Uisge Ban Falls Provincial Park

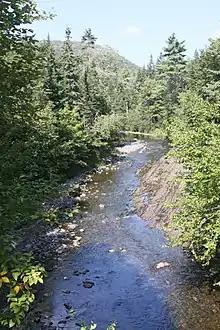
Along the River Trail

Another trail in the park, The River Trail branches off of the Falls Trail and proceeds north from Falls Brook. It is about in length (return) and requires about one hour to travel. Following along the banks of the North Branch Baddeck River, the trail winds through a climax sugar maple, yellow birch, beech forest at the foot of the river valley's steep slope. Many of the trees in this area are over 100 years old.